America's Center

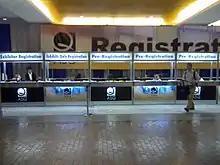
Registration booth for ASQ's 2010 meeting at America's Center on 24 May.

In the 1990s Trans World Airlines operated a ticket office in the center.